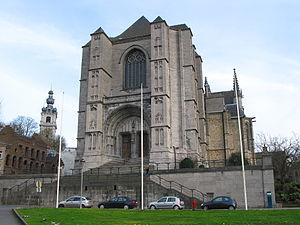
Mons (Belgique), la collégiale Sainte-Waudru (XV/XVIIe siècles), façade N-O. A gauche en arrière-plan, le beffroi de Mons. Camera location50°
Cette page regroupe l'ensemble du patrimoine immobilier classé de la ville belge de Mons.
La Wallonie est une région culturelle et historique occupant le sud de la Belgique. Elle appartient principalement au domaine linguistique roman, par opposition au domaine linguistique germanique du nord. Ce concept de « terre romane » dont le nom a été inventé en 1886 est la base des revendications du mouvement wallon. Elle se concrétise politiquement par la création en 1970 de la région de langue française et de la Région wallonne qui deviendra en 1980 l'institution politique gouvernant la Wallonie. Elle a pour capitale Namur.
La collégiale Sainte-Waudru de Mons est un édifice religieux catholique de style gothique brabançon dédiée à sainte Waudru, la patronne de la ville de Mons. Commencés en 1450, les travaux s'arrêtèrent en 1691, sans que l'église ne soit jamais achevée. Elle est classée au patrimoine culturel immobilier classé de la Wallonie.